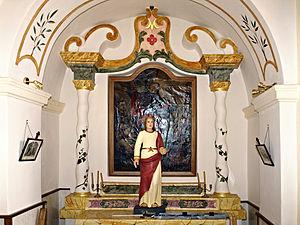
Popolasca est une commune française située dans la circonscription départementale de la Haute-Corse et le territoire de la collectivité de Corse. Le village appartient à la piève de Giovellina.